Sonoda Racecourse

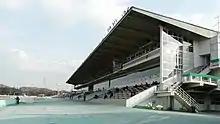

is a horseracing venue located in Hyōgo Prefecture, Japan.